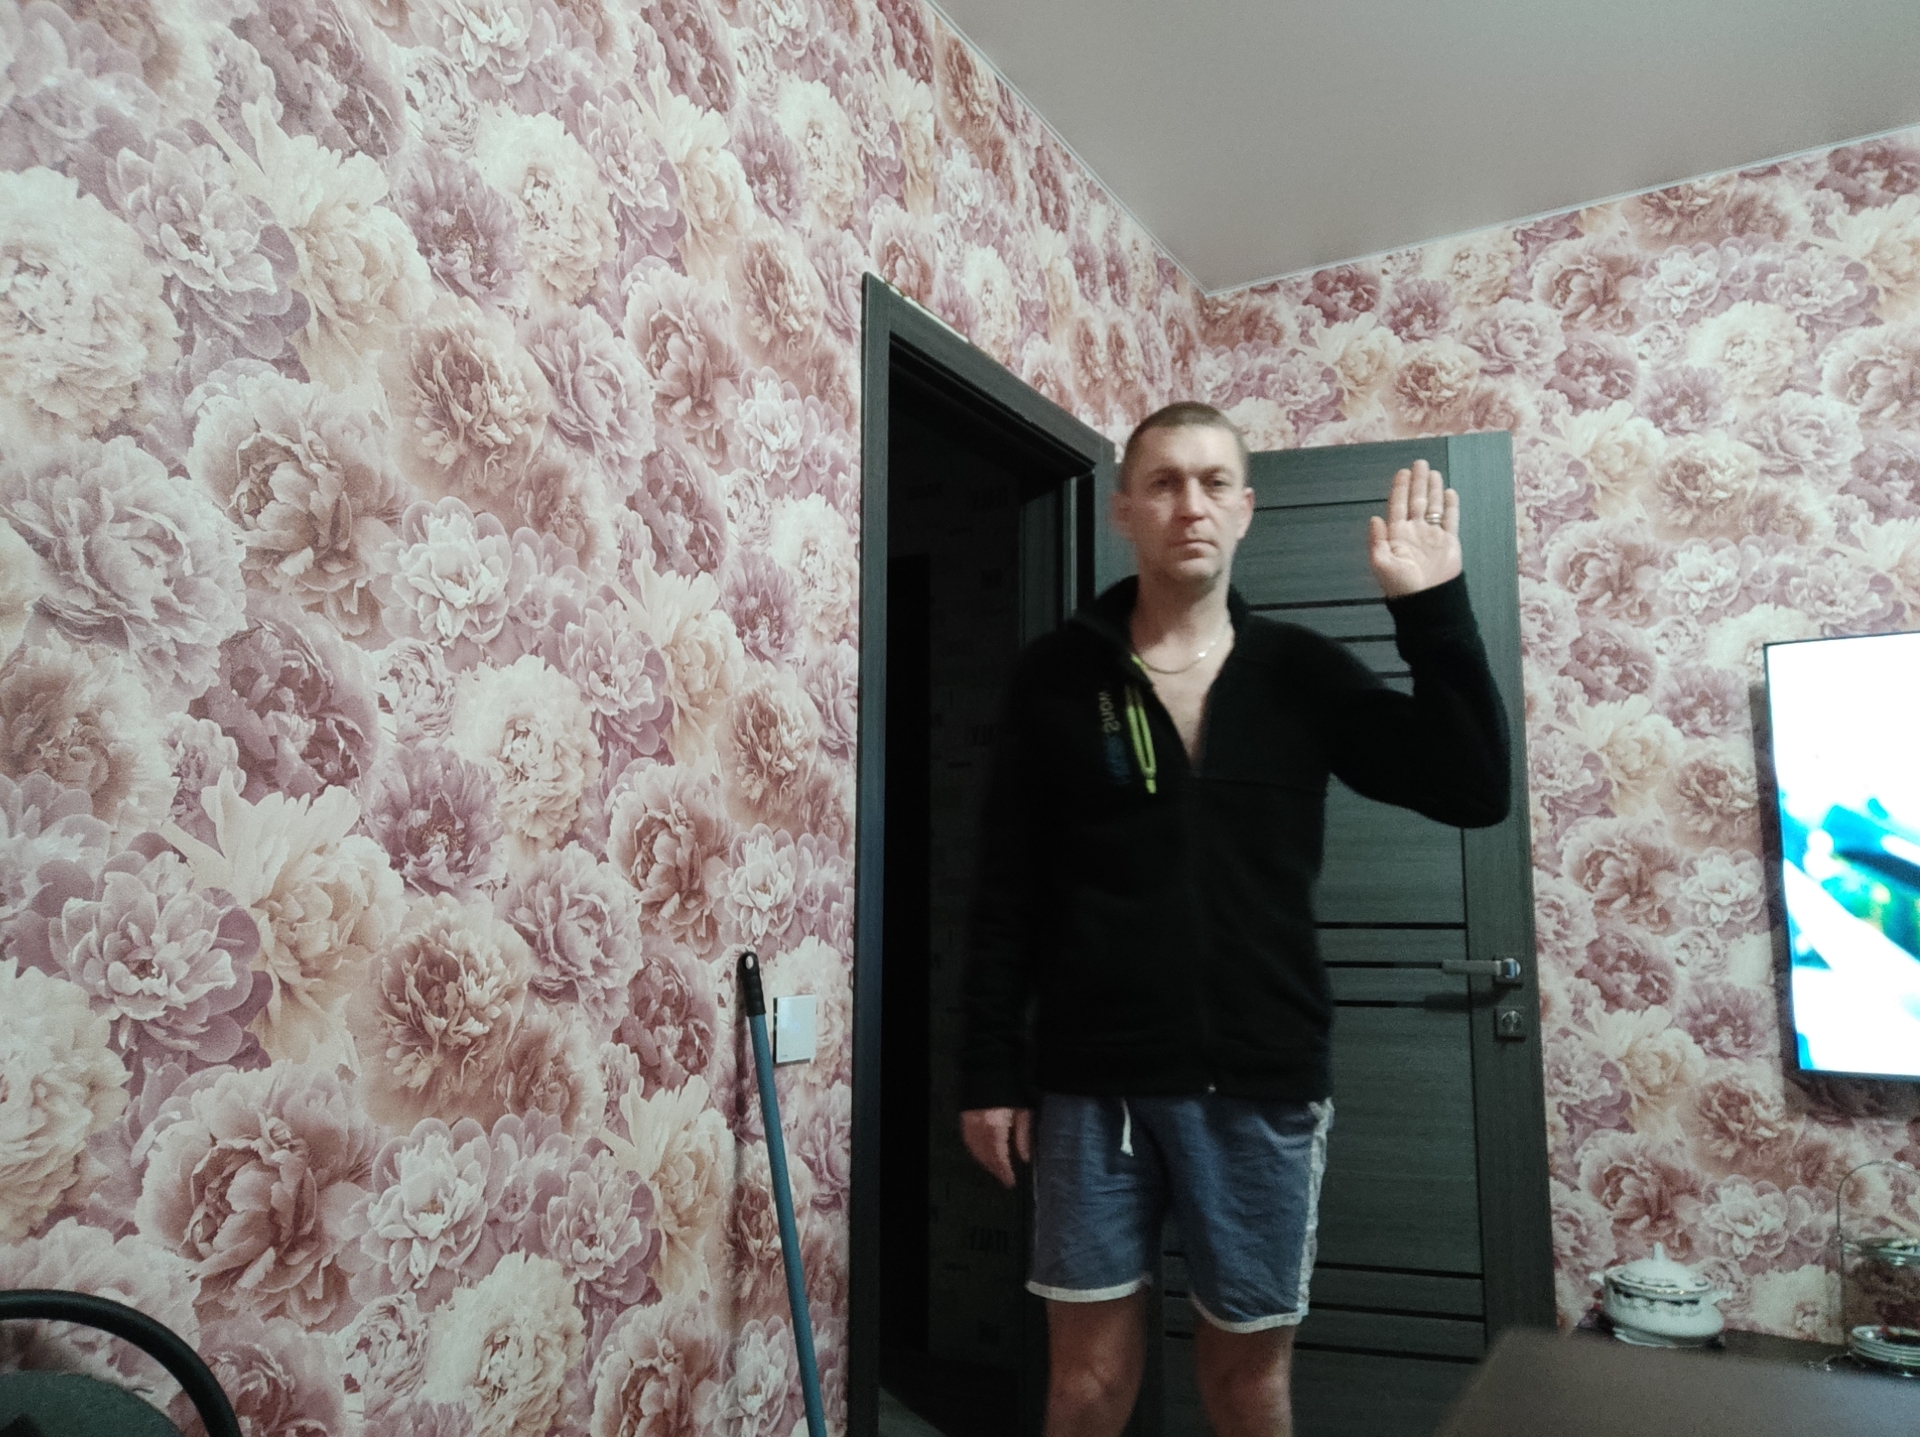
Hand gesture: stop